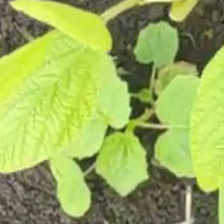
Weed species: Kena_(Commplina_benghalensio)